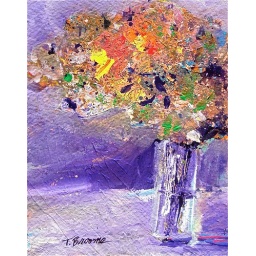
Fun Flowers in Purple Mood7 x 8 water color paper $60